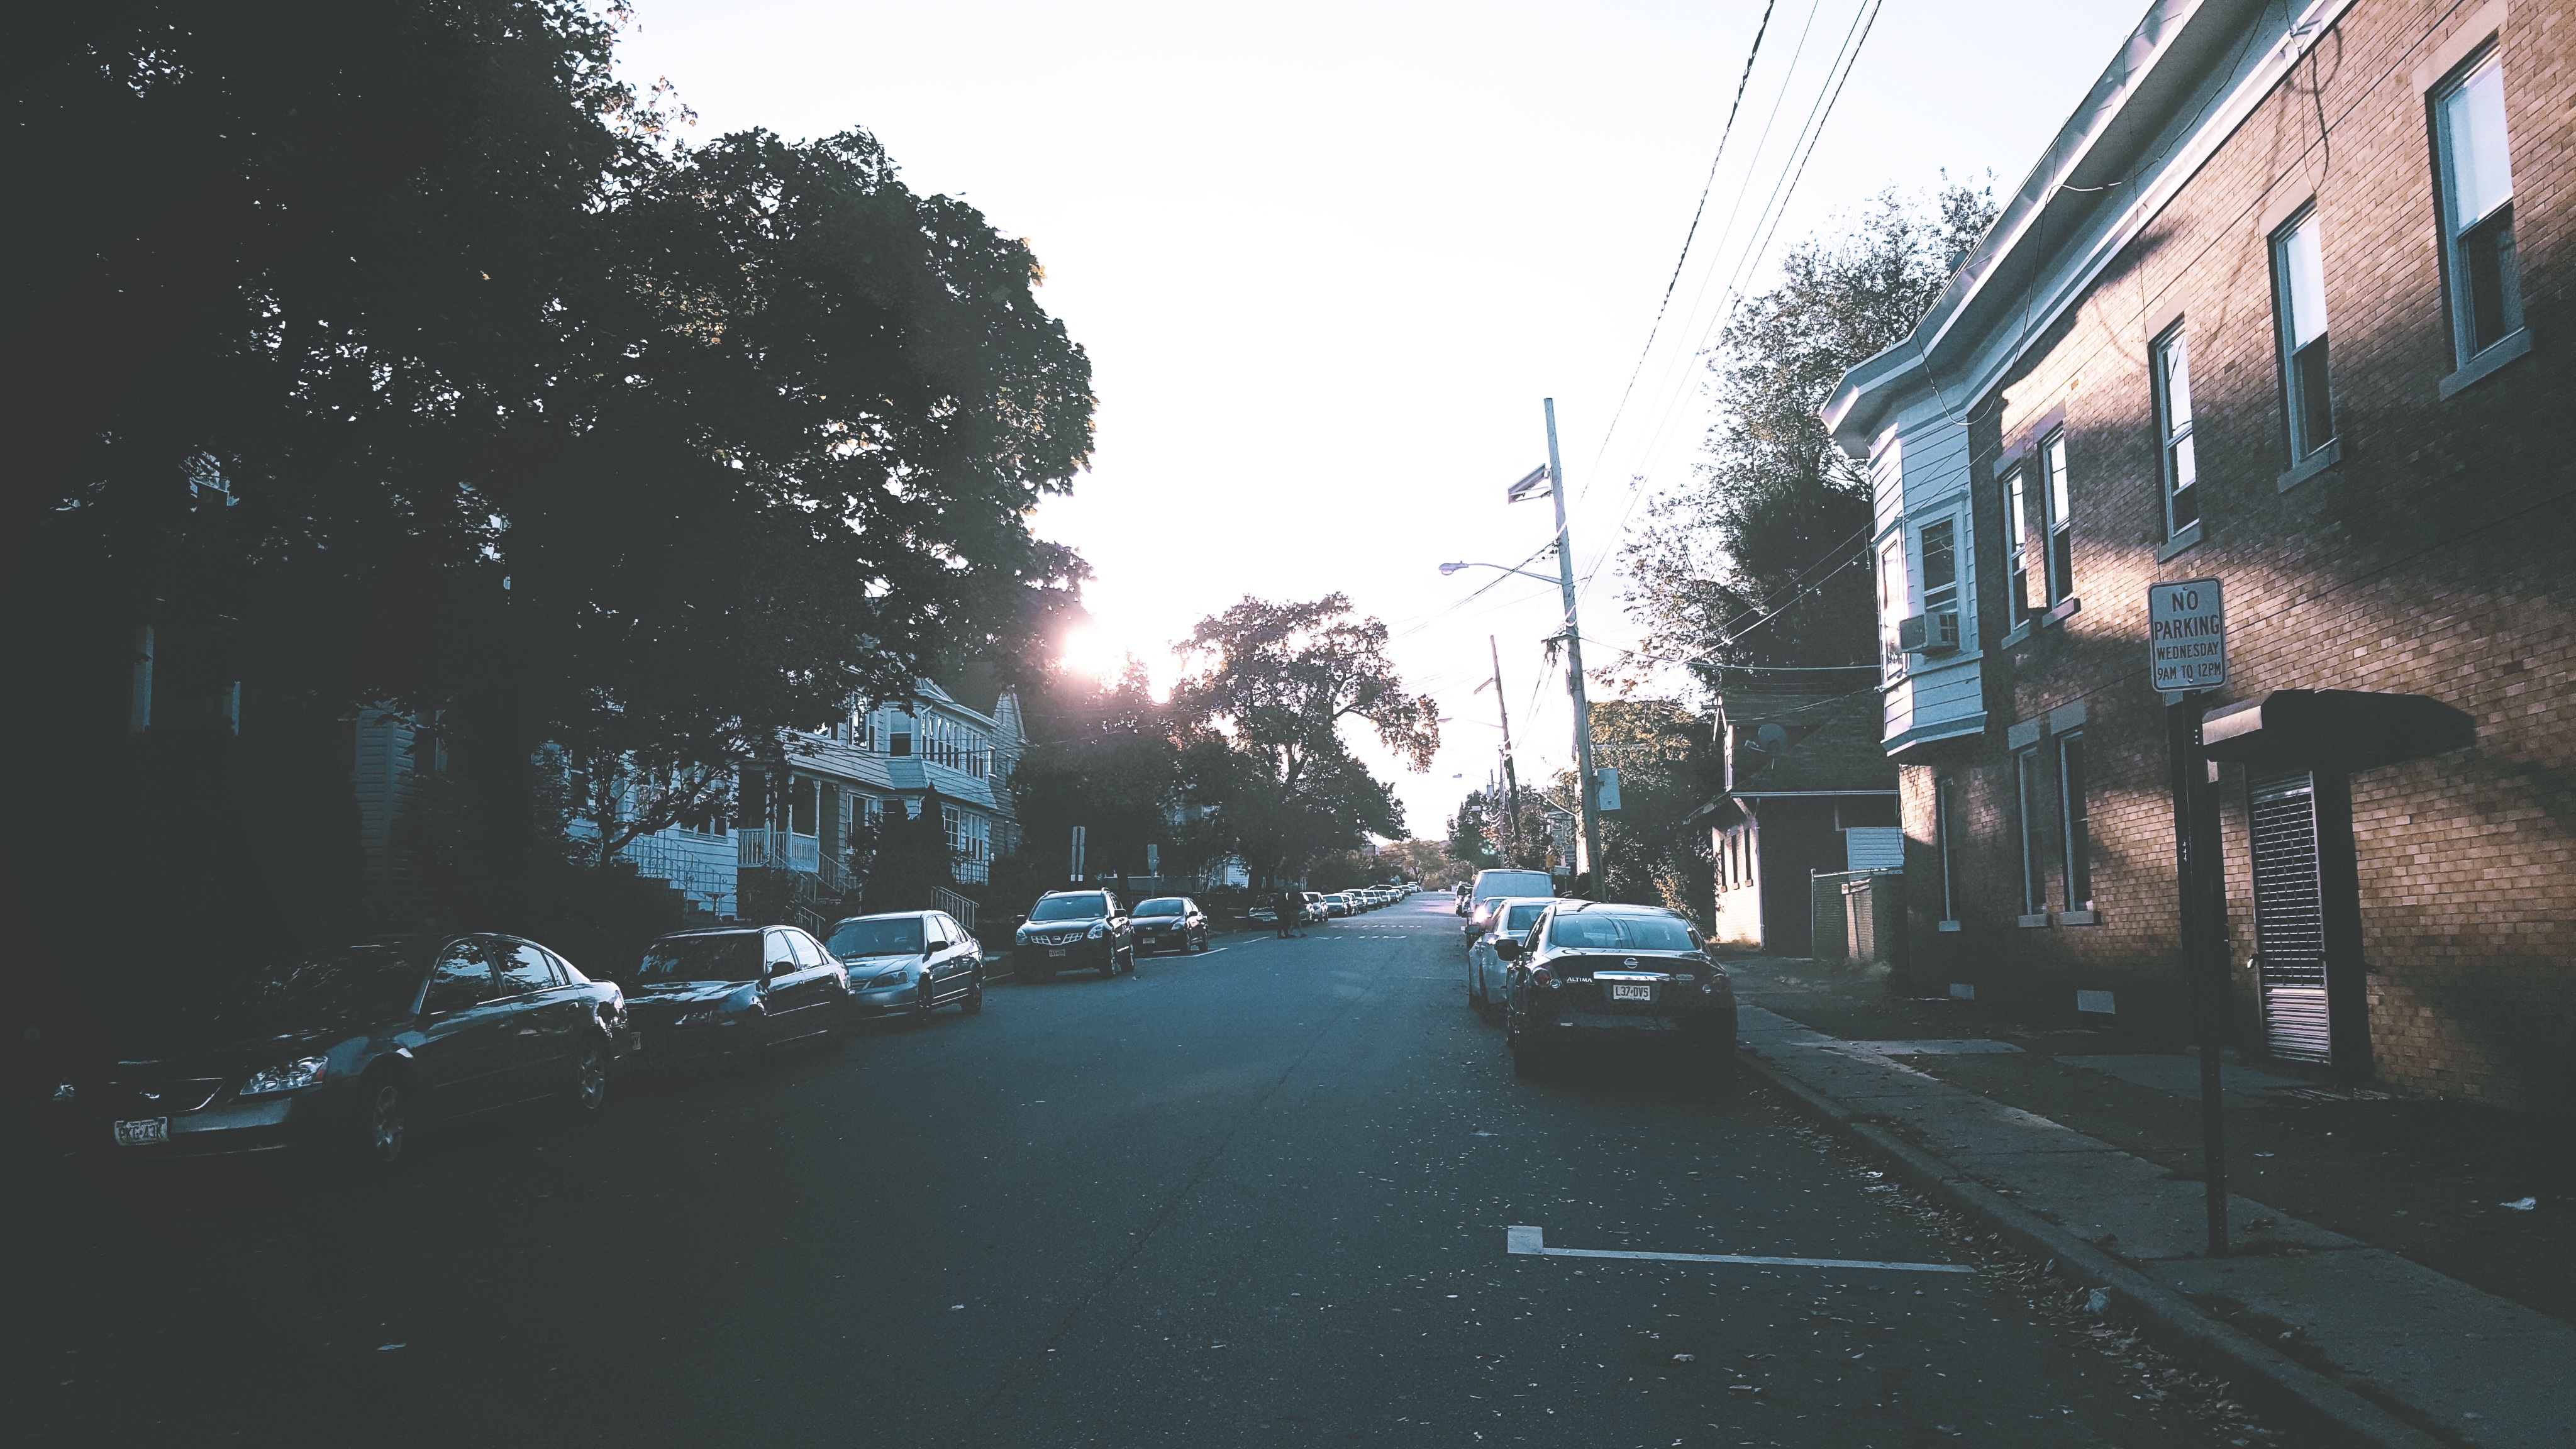
tree, snow, winter, road, street, night, morning, evening, weather, darkness, lane, infrastructure, residential area